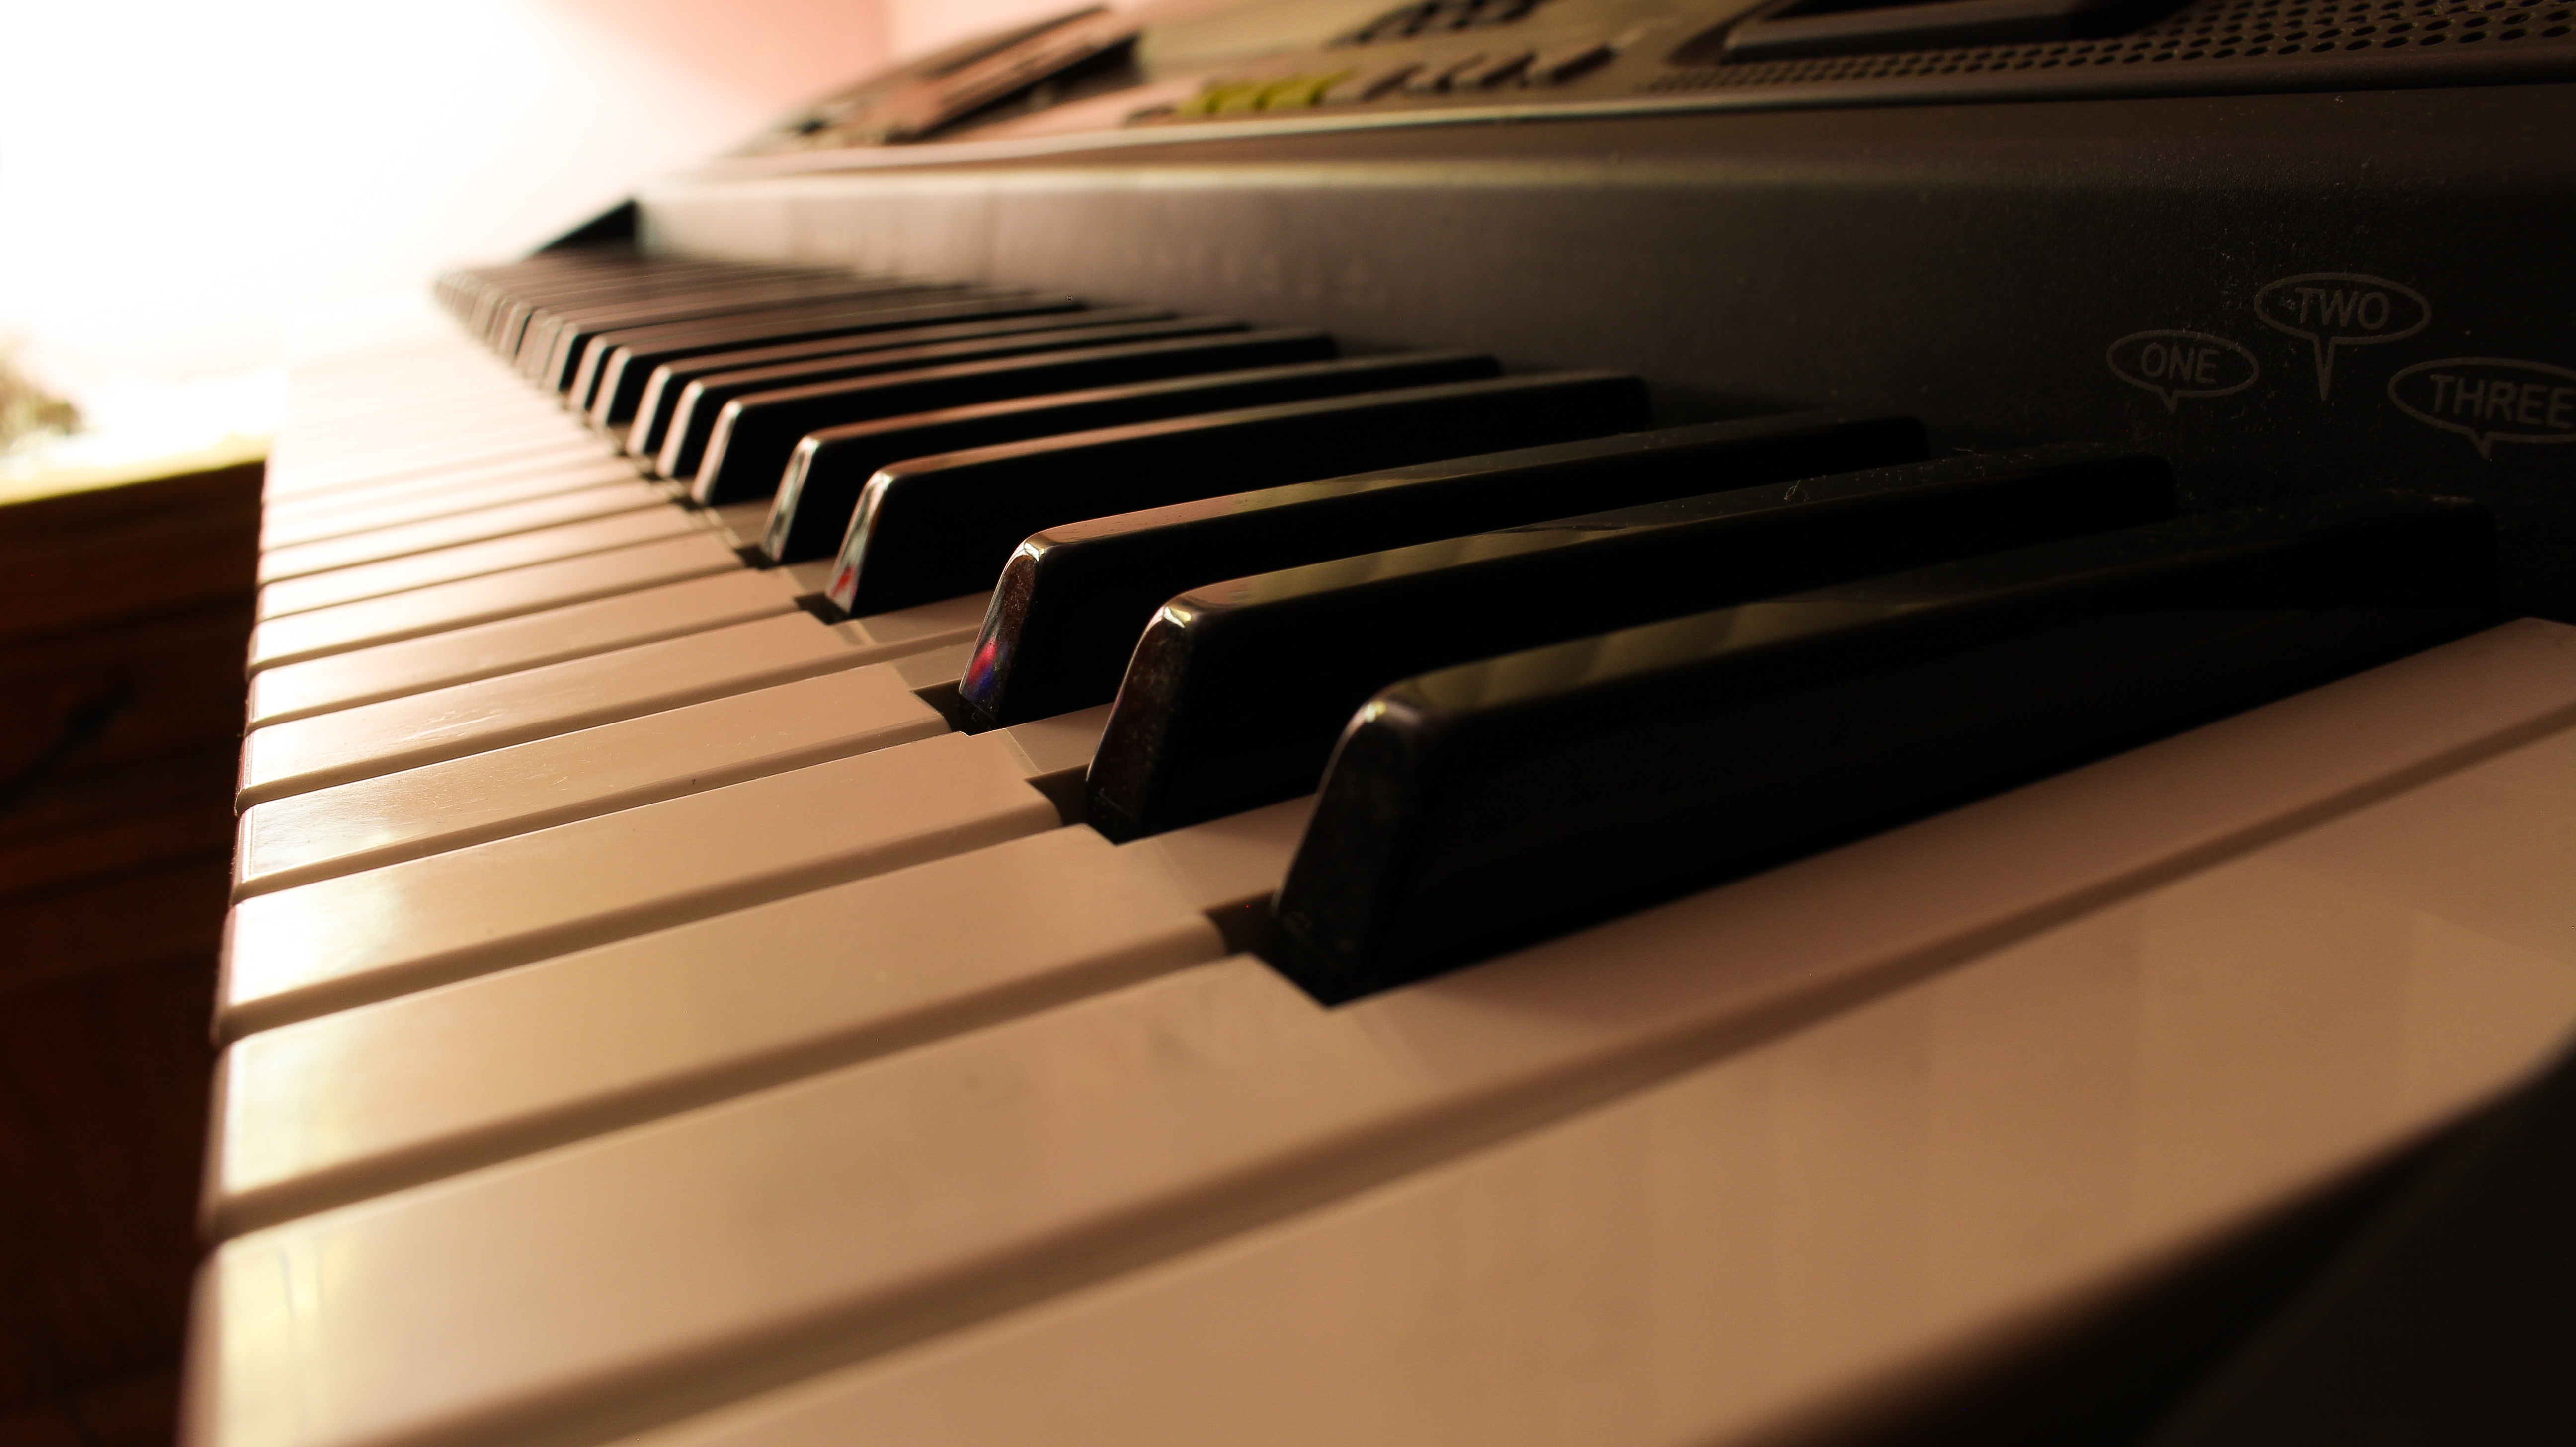
music, keyboard, technology, dance, piano, note, musical instrument, sheet music, background, keys, sound, beauty, instruments, chord, pianist, string instrument, digital piano, electronic device, musical keyboard, computer component, electric piano, player piano, fortepiano, celesta